Karintō
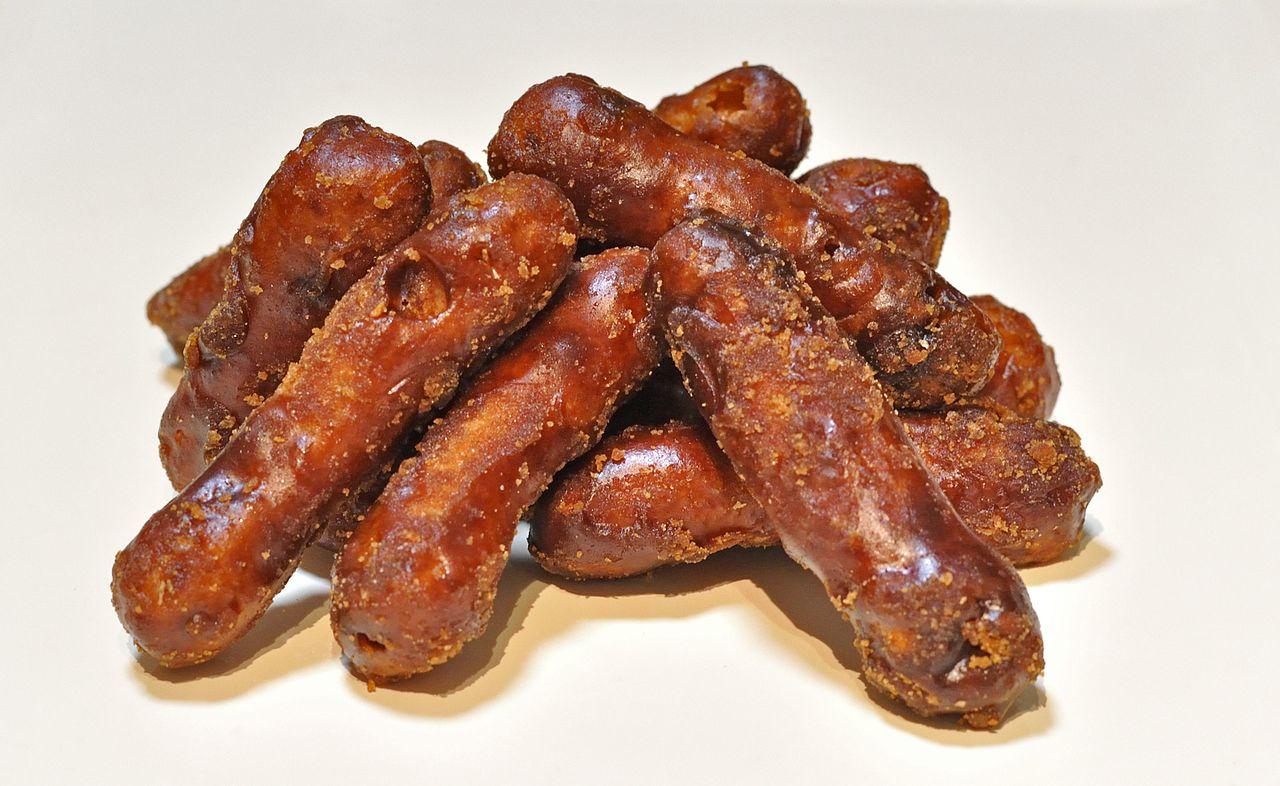
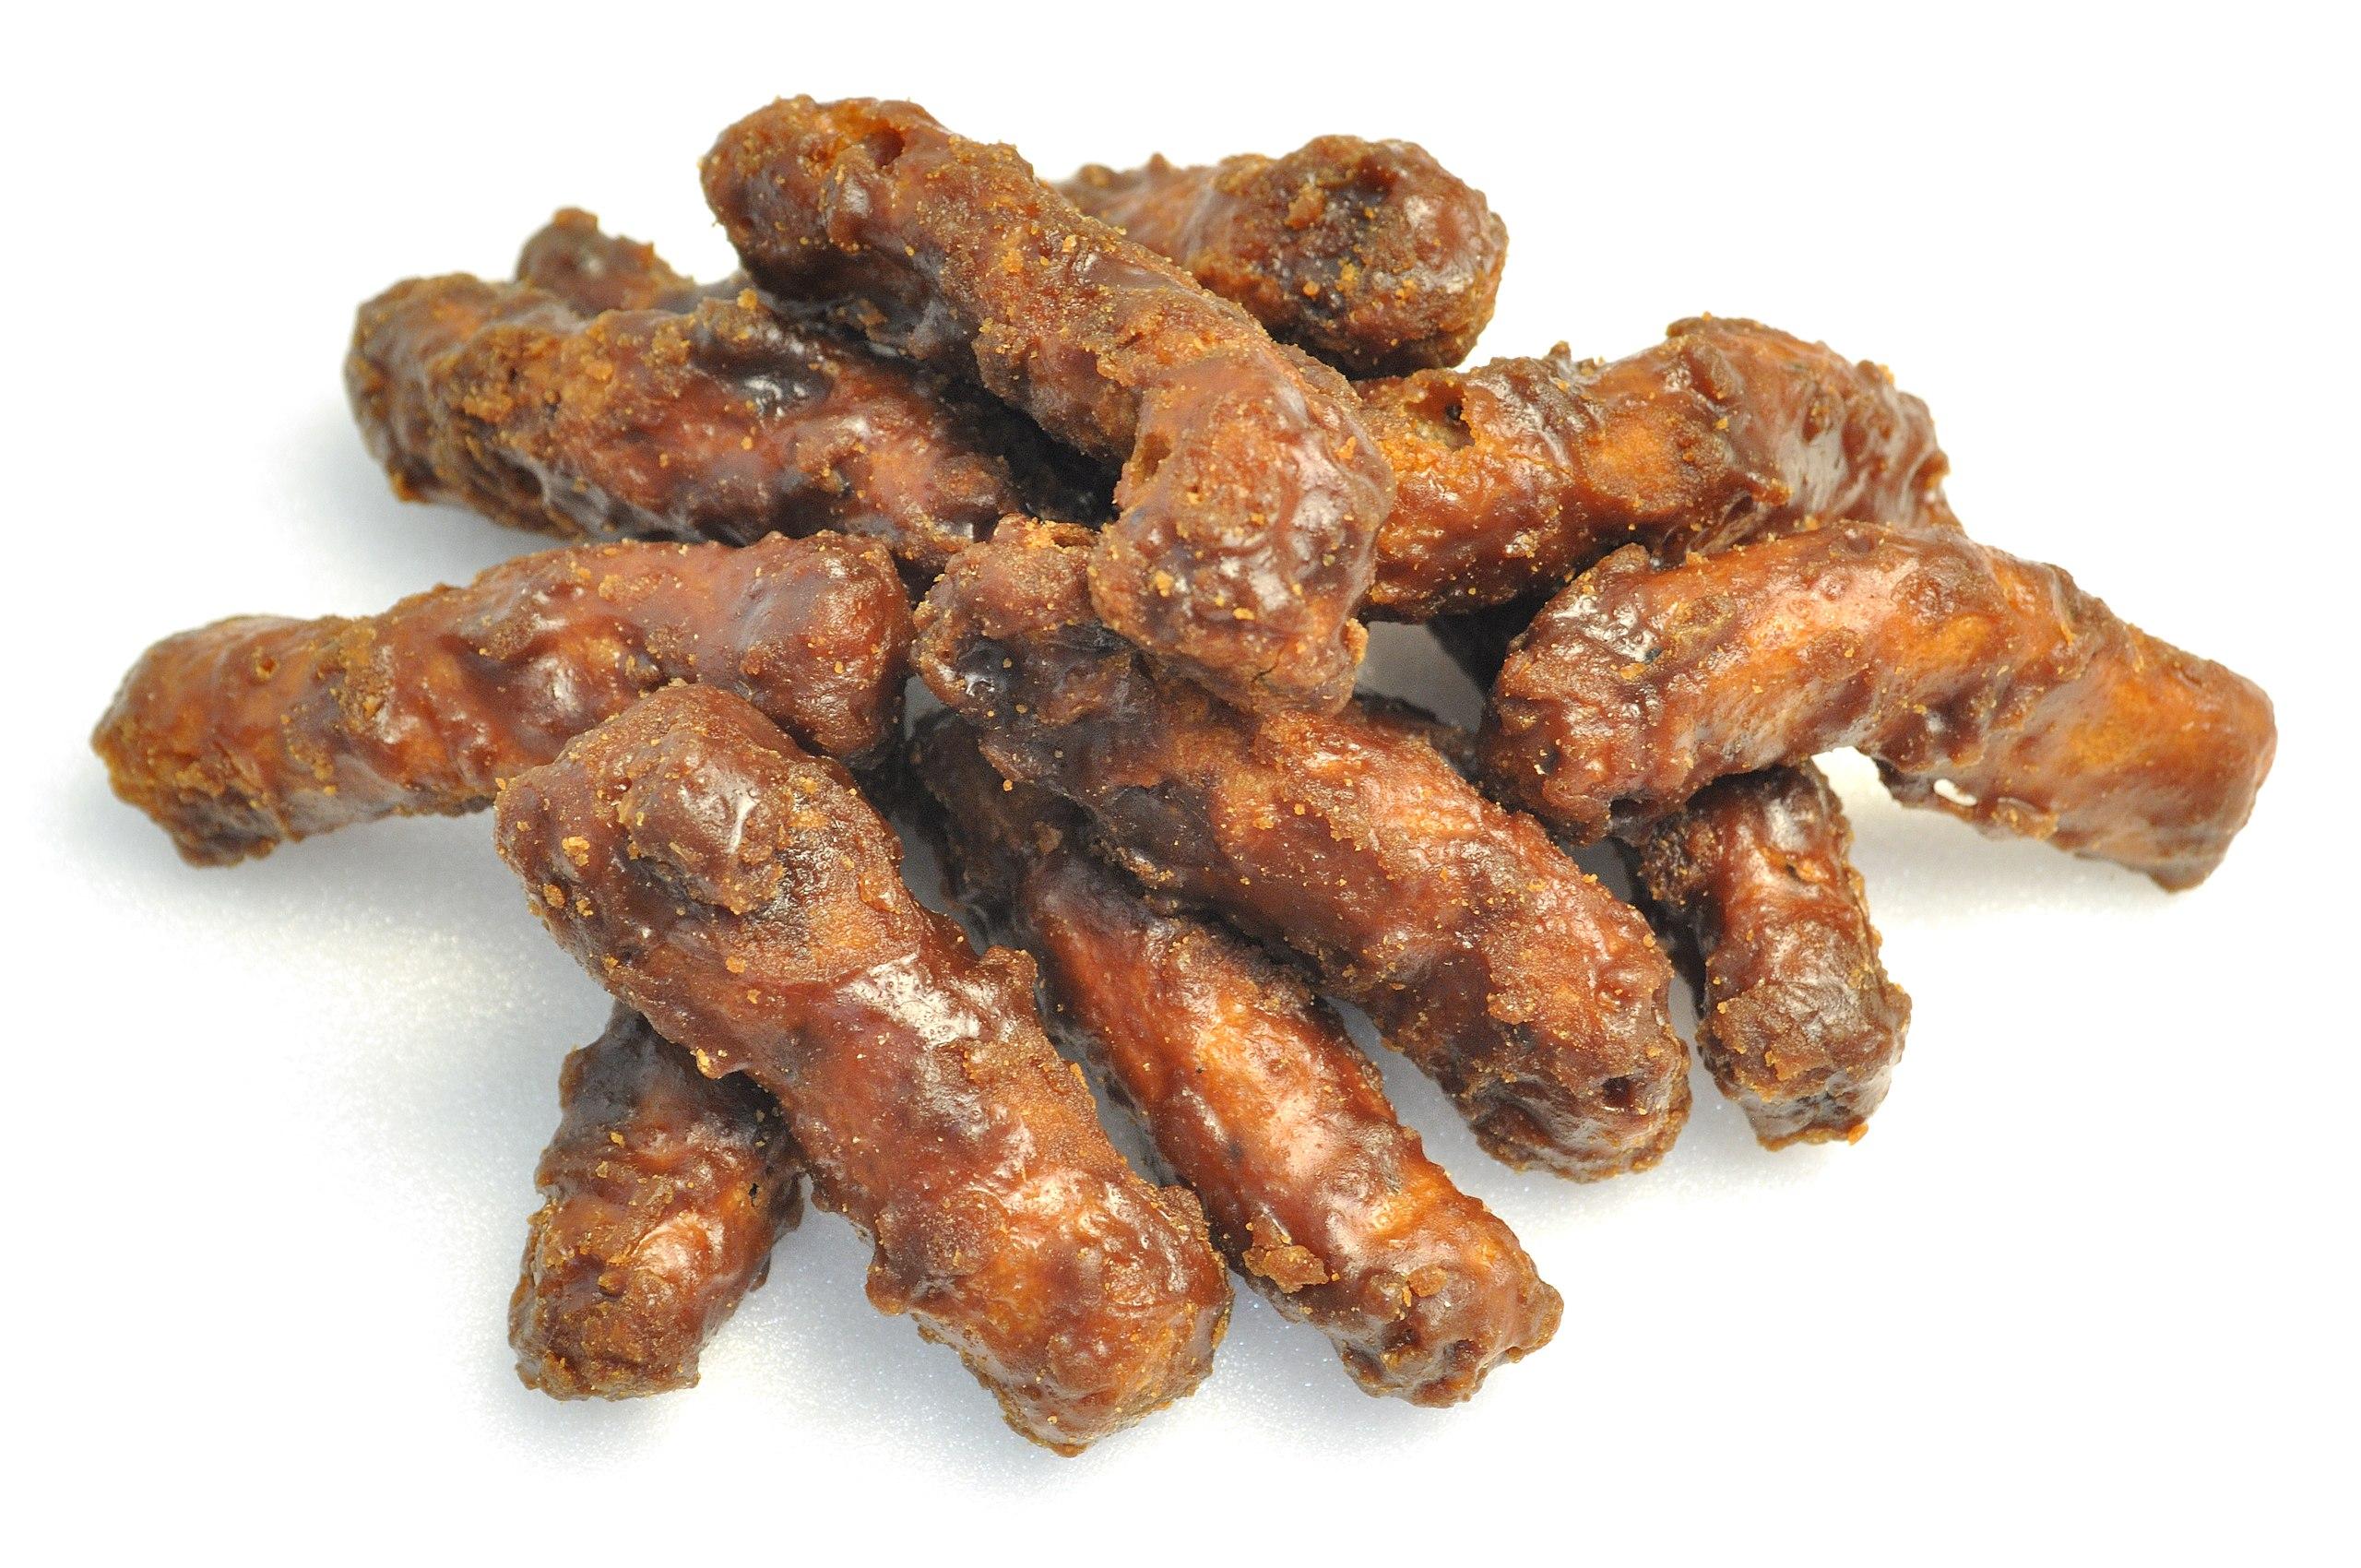
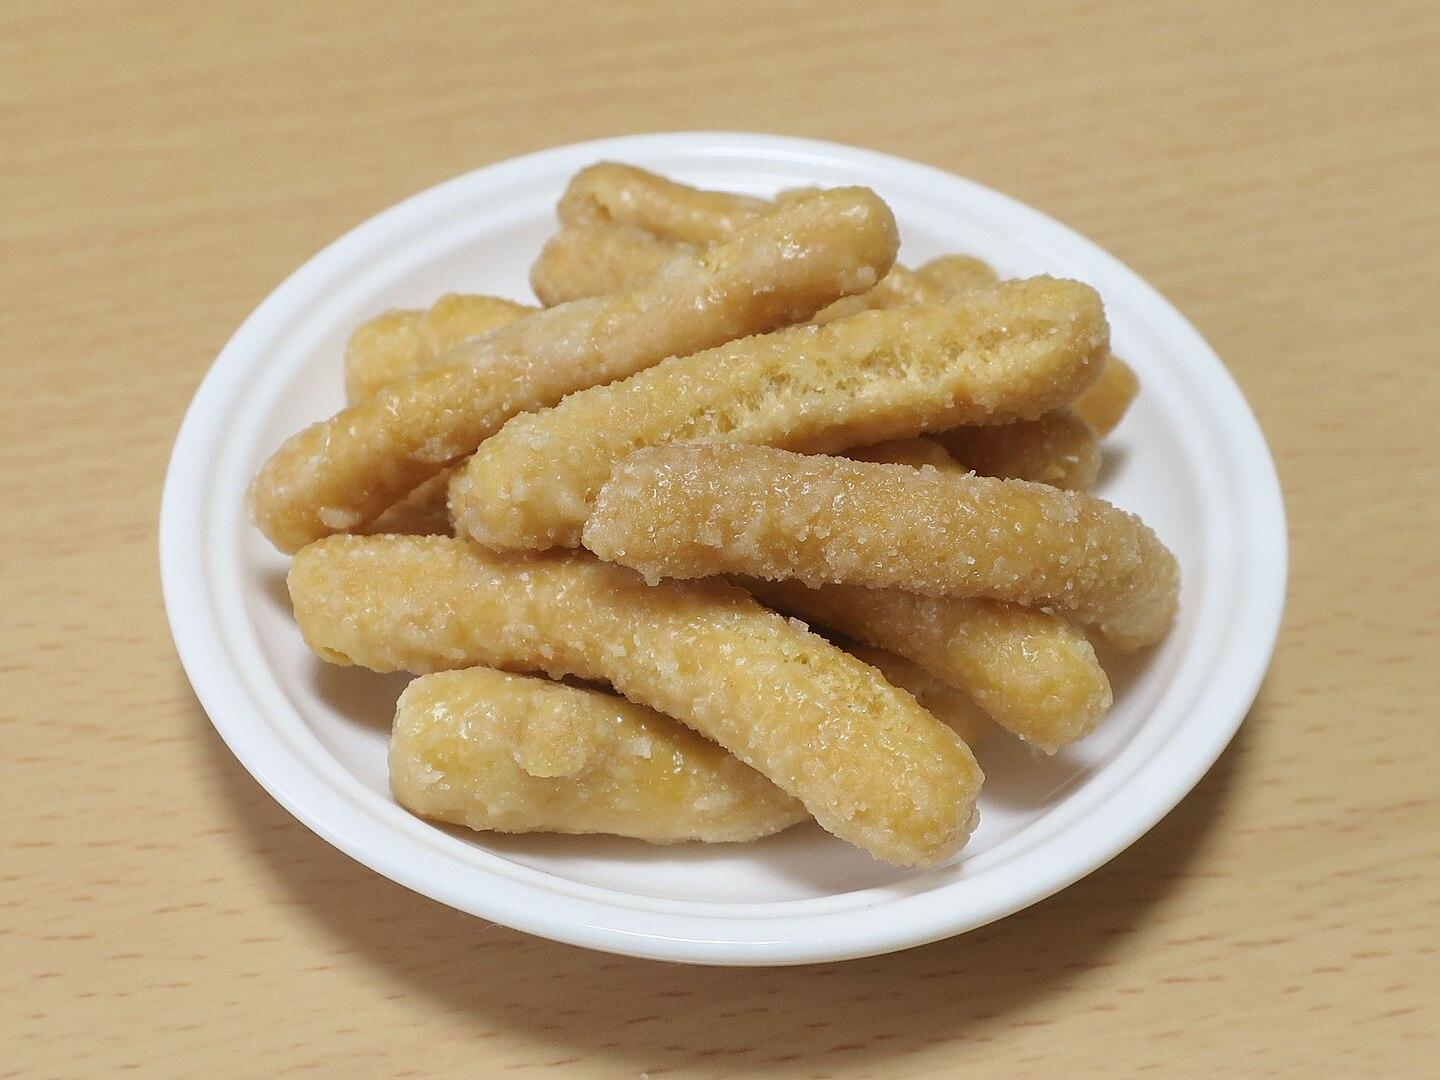
Also known as:
ar - Arabic: كارينتو
es - Spanish: Karintō
fa - Persian: کارینتو
fr - French: Karintō
ja - Japanese: かりんとう
ko - Korean: 가린토
pa - Punjabi: ਕਾਰਿੰਤੋ
Category: snack (deep-fried snack)
Cuisine: Japanese
Associated cuisines: Japanese
Area: Japan
Countries: Japan
Region: Eastern Asia, , , ,
This is a sweet, deep-fried snack. It is made primarily of flour, yeast, and brown sugar. It has a deep brown and pitted appearance and takes the form of a bite-sized pillow or short cylinder.